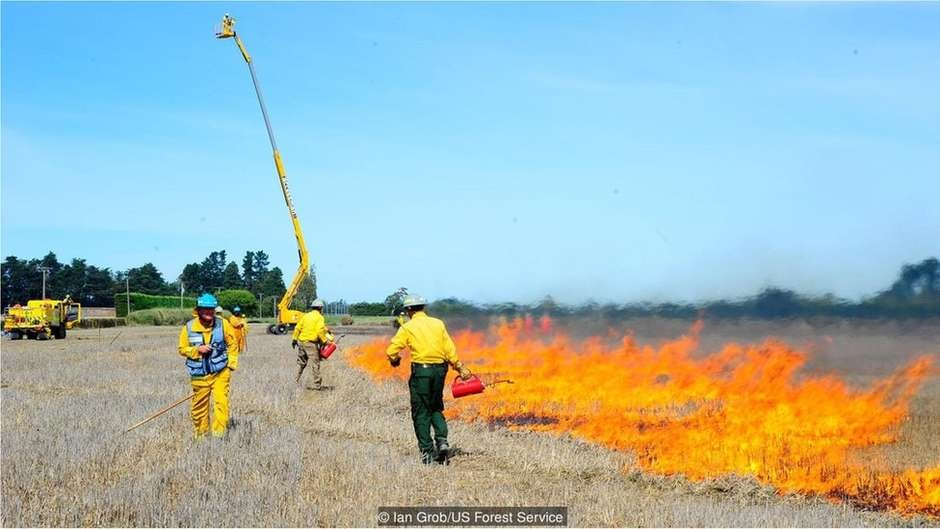
Fire: yes
Smoke: no